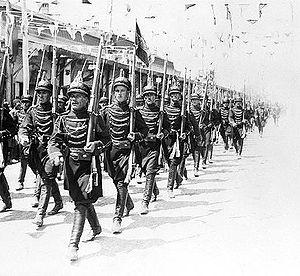
Reza Chah Pahlavi, aussi écrit Rizā Shāh Pahlevi ou plus rarement Reza Iᵉʳ, Reza Chah Iᵉʳ ou Pahlavi Iᵉʳ, né à Alasht le 15 mars 1878 et mort à Johannesburg le 26 juillet 1944, est l'empereur de Perse de 1925 à 1941 et le fondateur de la dynastie Pahlavi. À différentes époques, il est également connu sous les noms de Reza Pahlavan, Reza Savad-Koohi, Reza Khan, Reza Khan Mir-Panj, Reza Sedar Sepah, Reza Pahlavi, ayant d’abord été militaire, chef des armées, ministre de la Guerre puis Premier ministre avant d'être empereur entre 1925 et 1941.